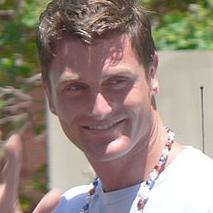
Age: 32